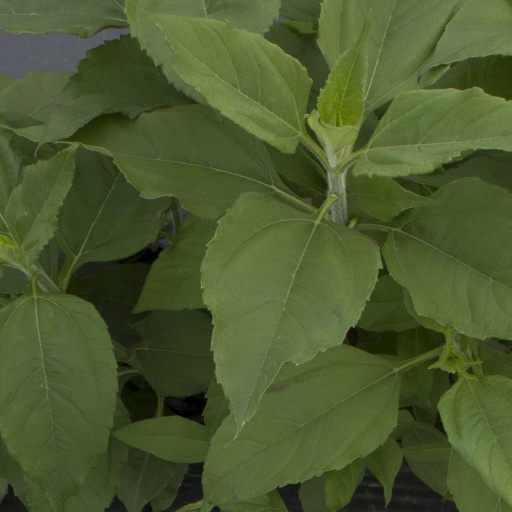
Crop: Jerusalem artichoke